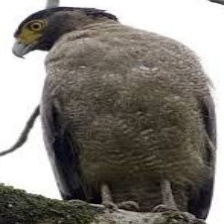
Species: CRESTED SERPENT EAGLE
Scientific name: SPILORNIS CHEELA